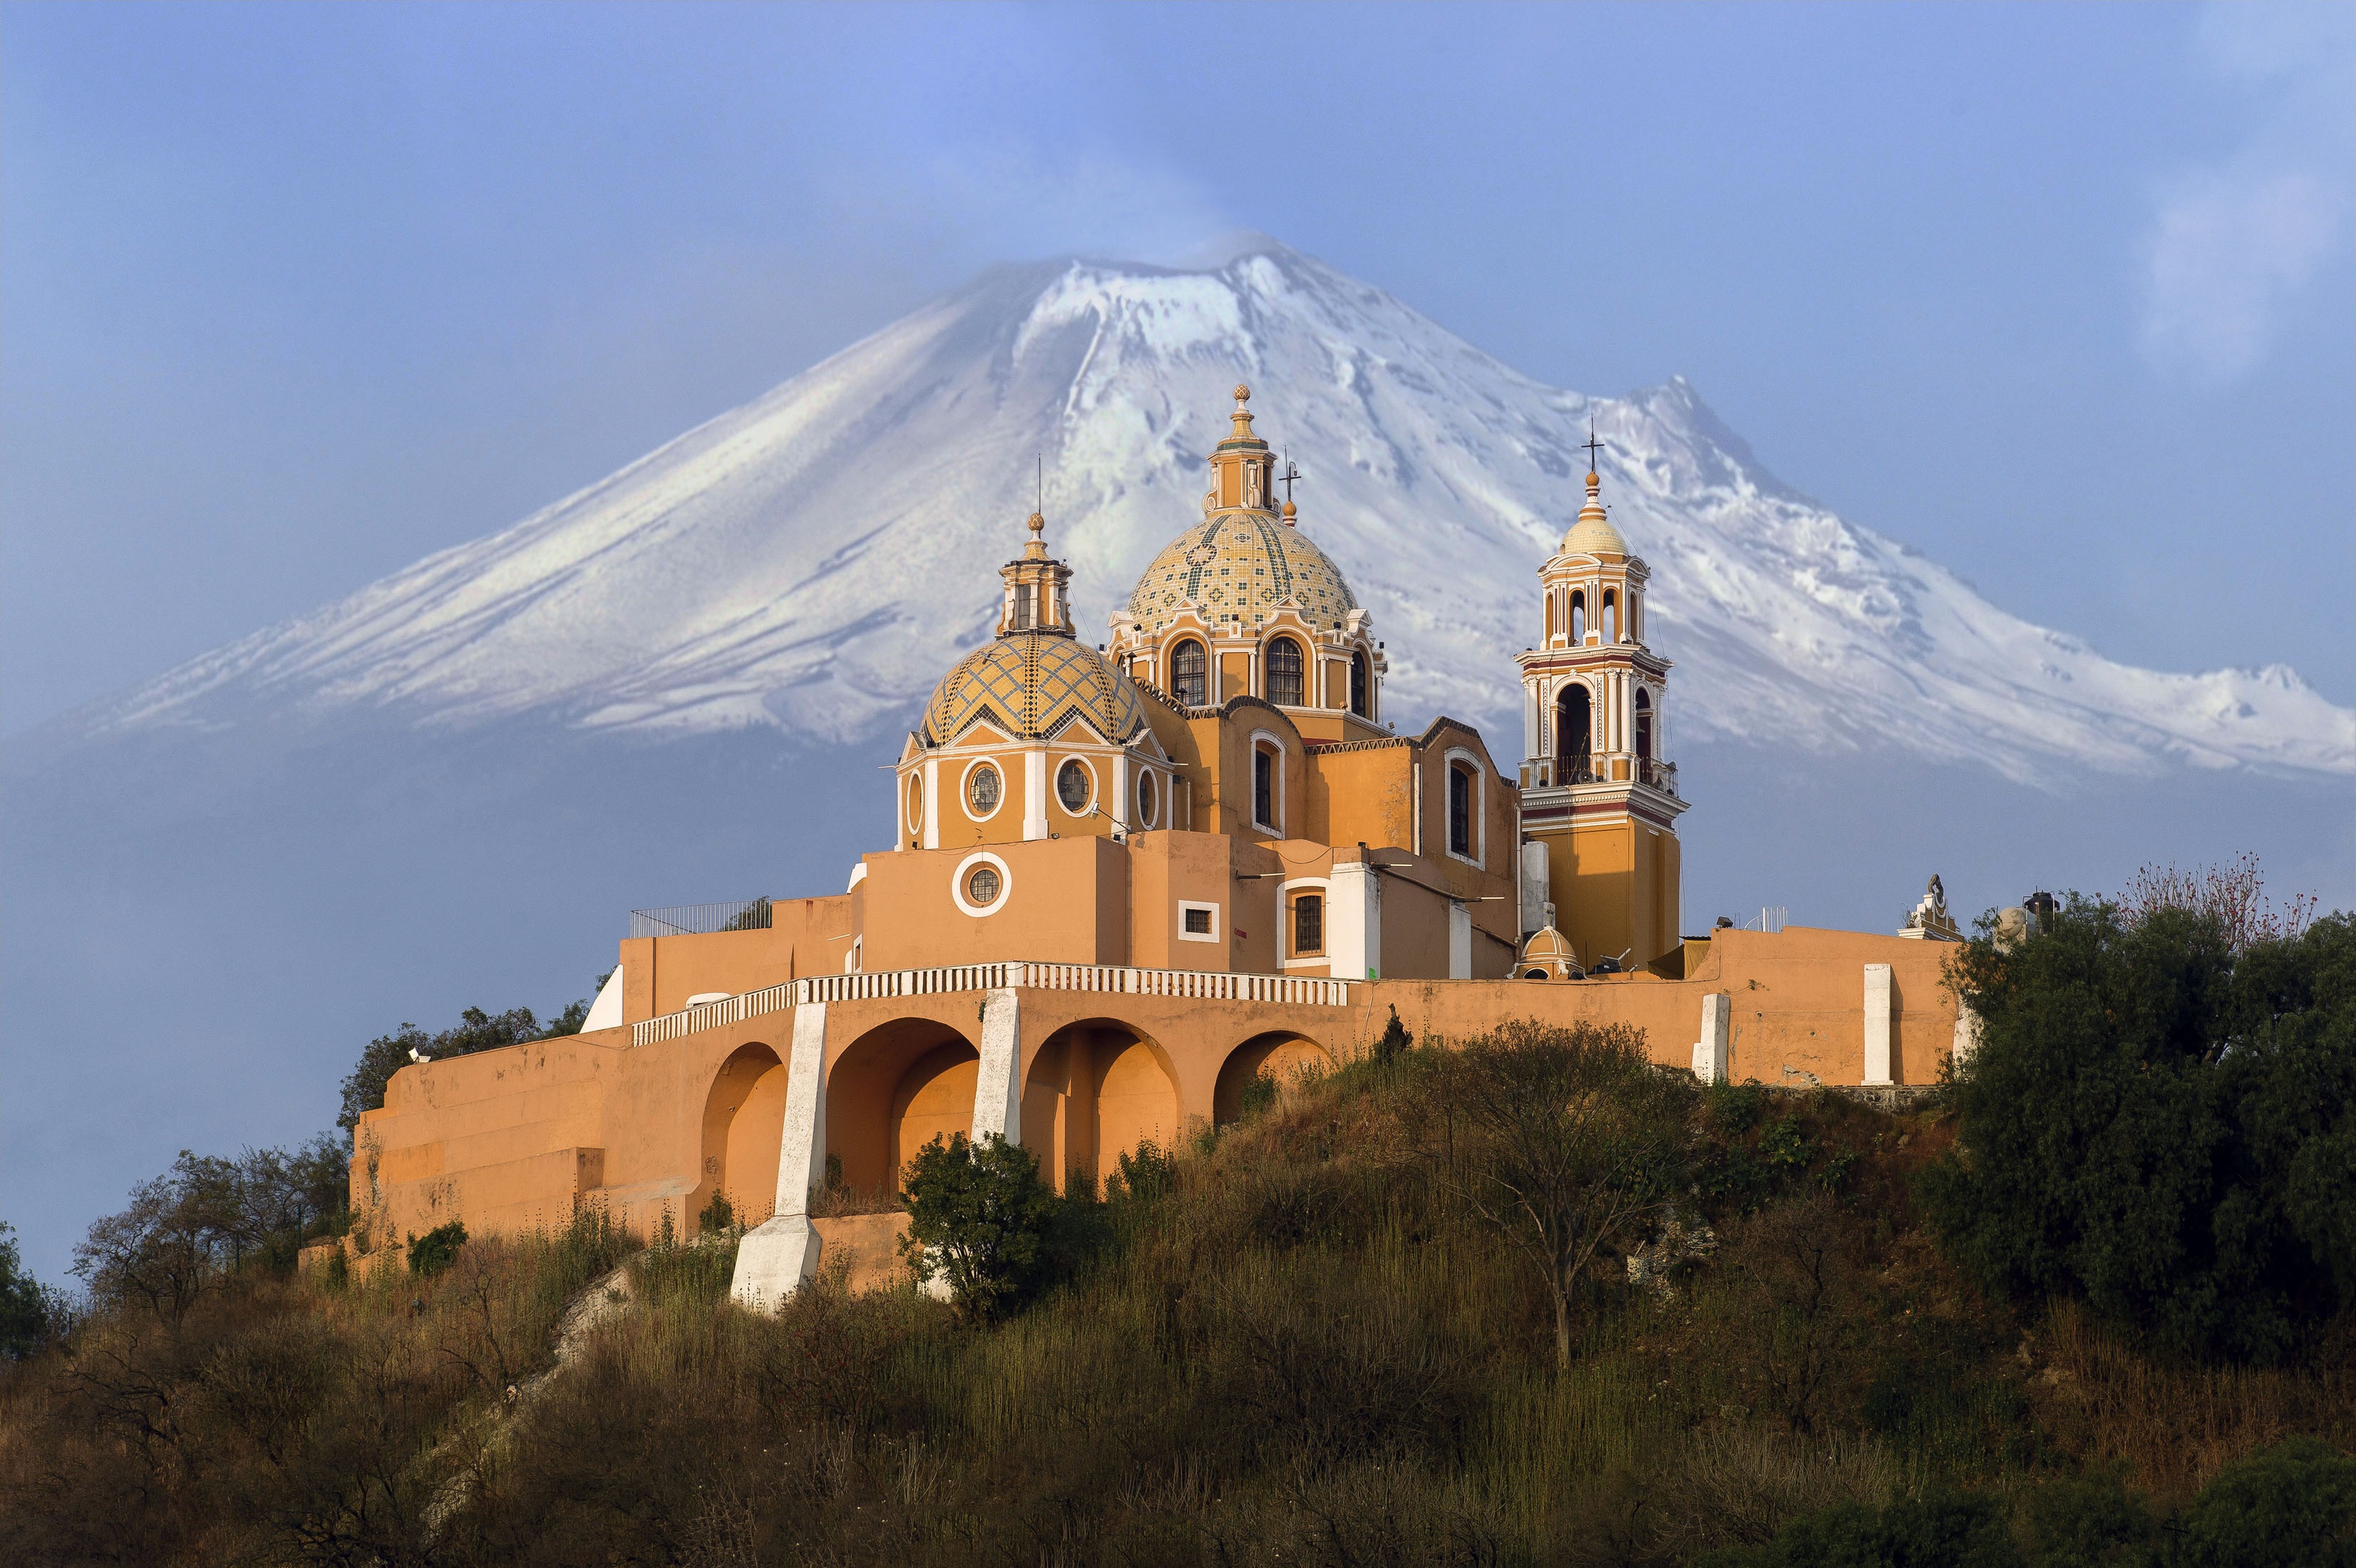
landscape, mountain, architecture, hill, building, chateau, travel, tower, scenic, religion, ancient, landmark, church, cathedral, chapel, tourism, place of worship, trees, outdoors, daylight, monastery, historic site, our lady of remedies church